Jean Cortot

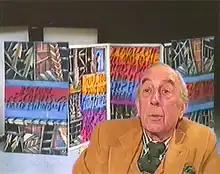
Jean Cortot (screenshot of a video from the audiovisual Encyclopedia of Contemporary Art)

Jean Cortot (14 February 1925, in Alexandria, Egypt - 28 December 2018 in Paris, France), was a French painter, poet and illustrator, known particularly for his exploration of the links between painting and writing.